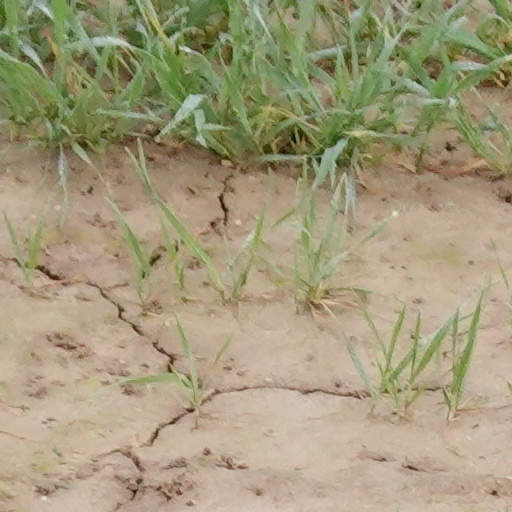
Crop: wheat